Timișoara

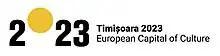
Logo of the 2023 European Capital of Culture

Due to the specialized university programs, Timișoara is a research center in the fields of medicine and public health; there are branches of the Academy of Medical Sciences and the Student Society of Surgery, the headquarters of the Romanian Hemophilia Association, the Romanian Society of Medical Informatics and the Romanian Society of Pediatric Otorhinolaryngology, as well as the regional training center in emergency medicine, operated by SMURD.